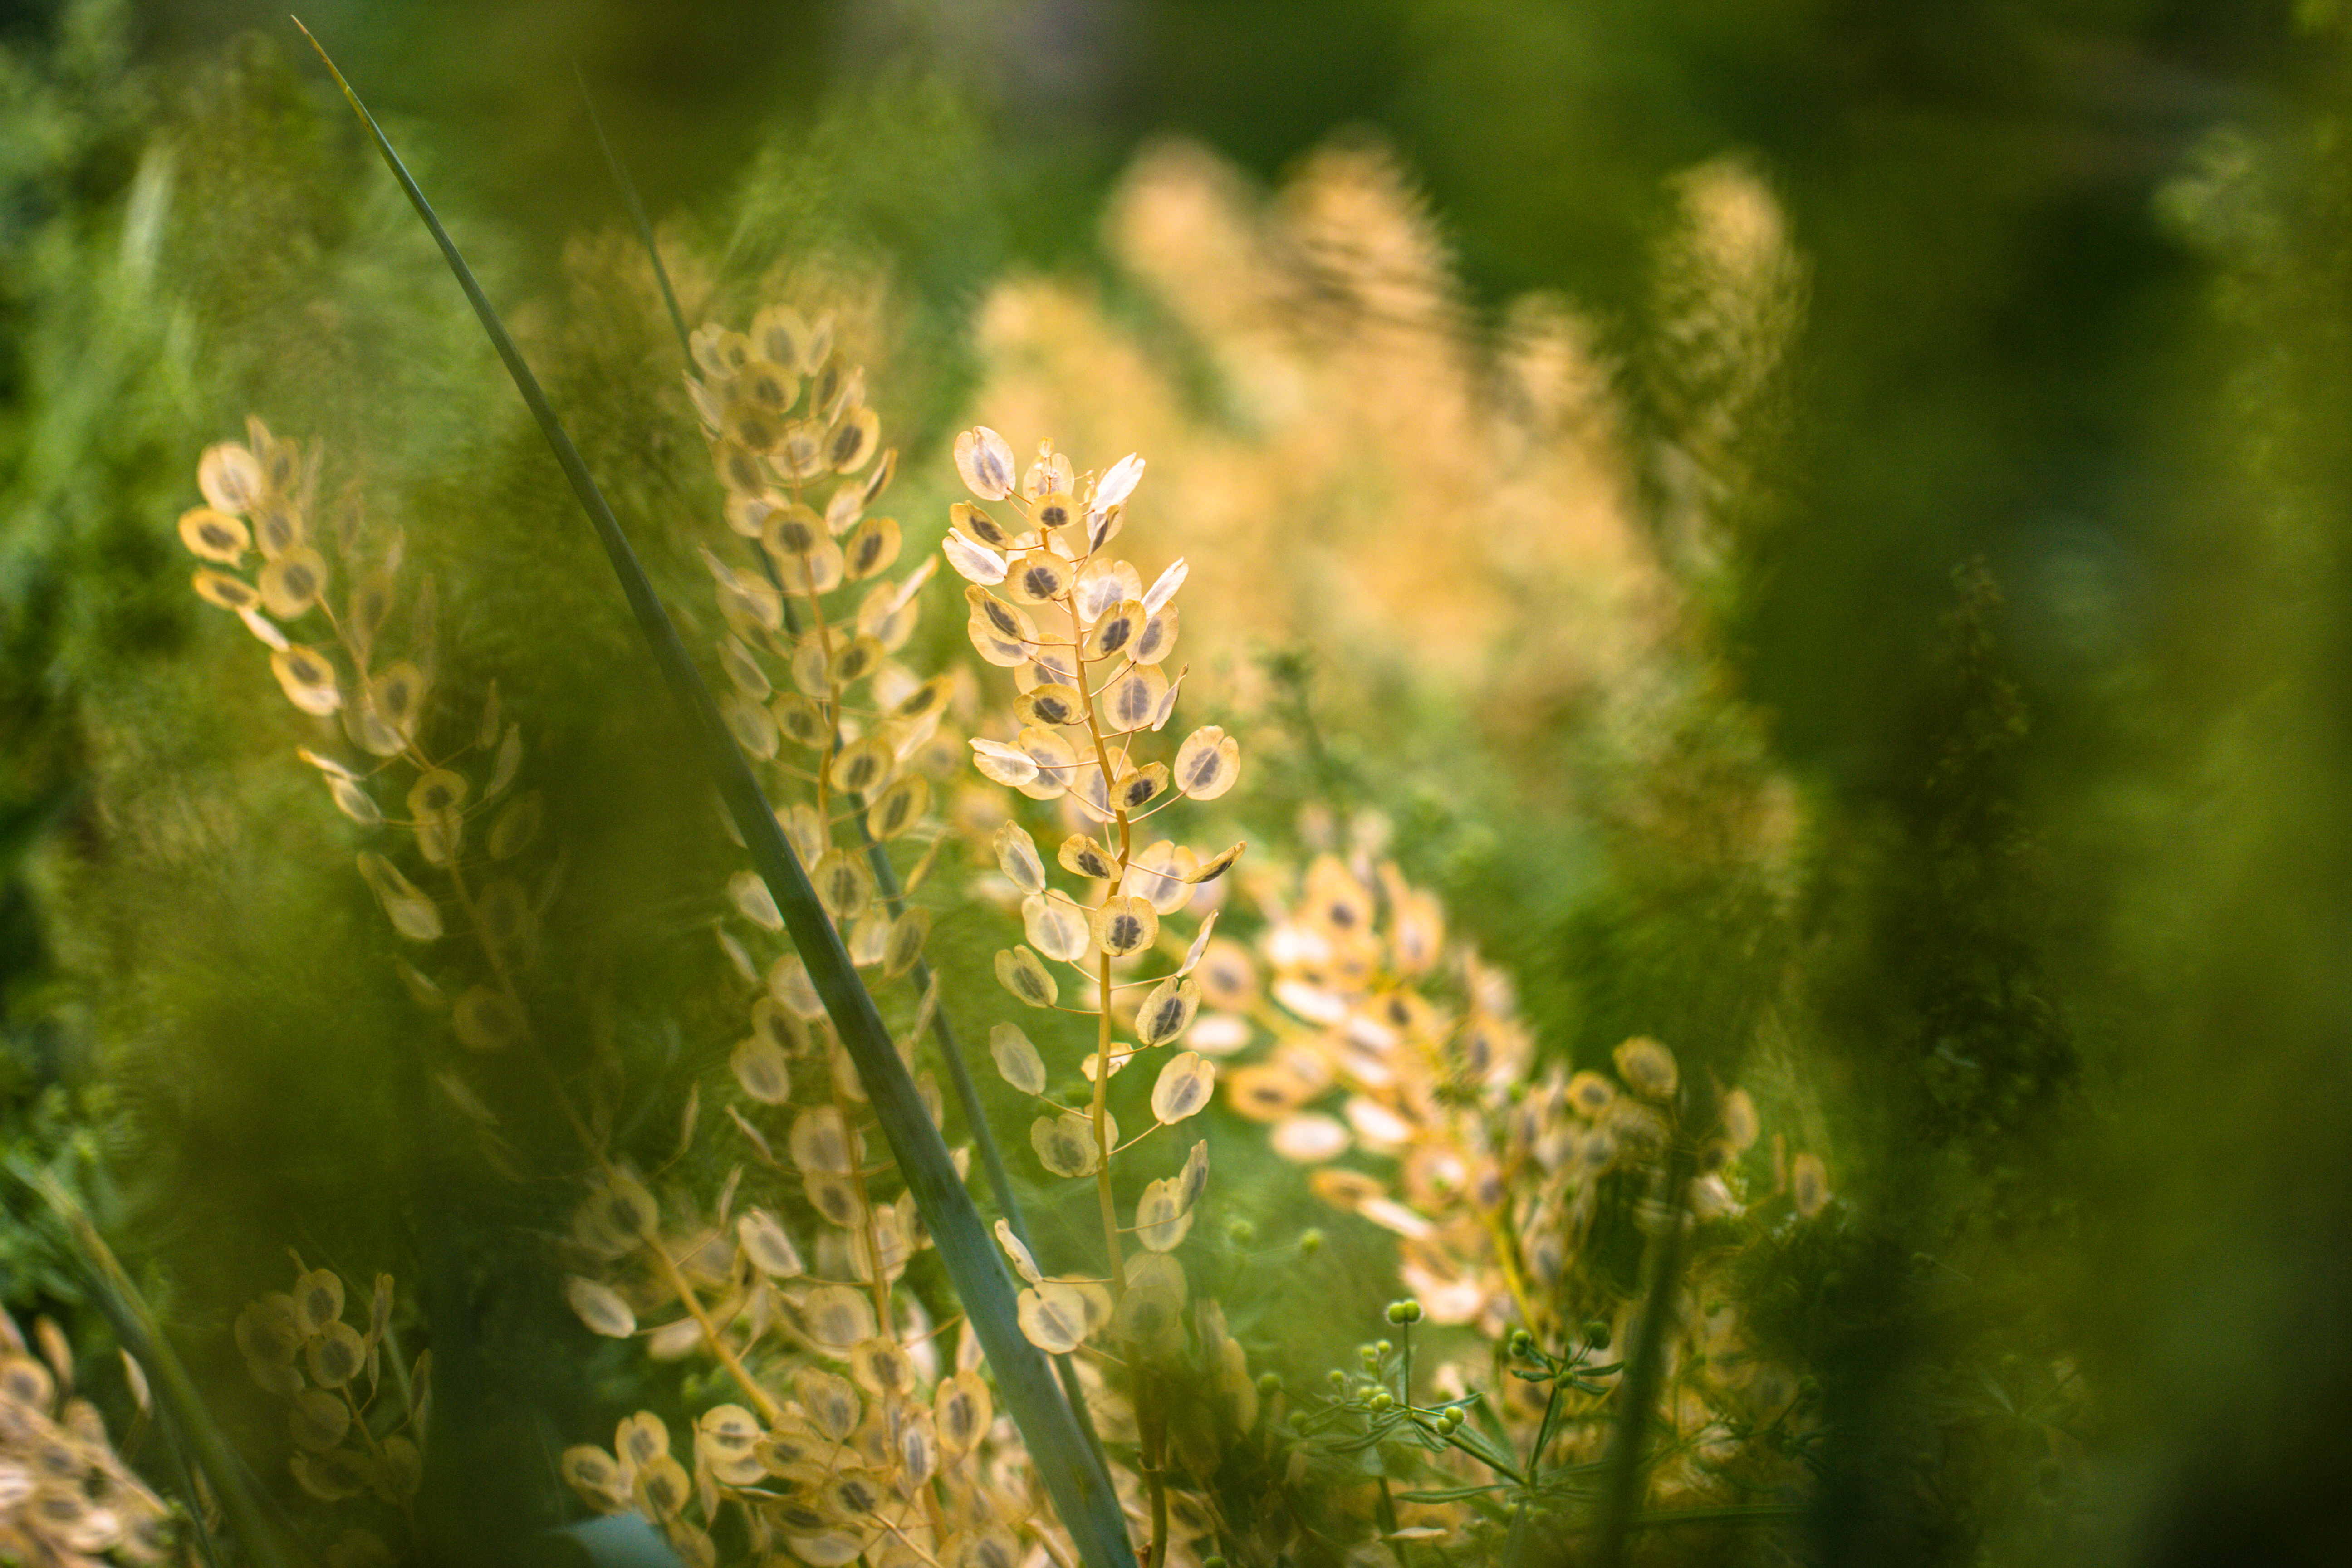
nature, grass, plant, field, lawn, meadow, prairie, sunlight, leaf, flower, green, botany, garden, flora, plants, wildflower, close up, focus, cmu, macro photography, flowering plant, grass family, plant stem, land plant